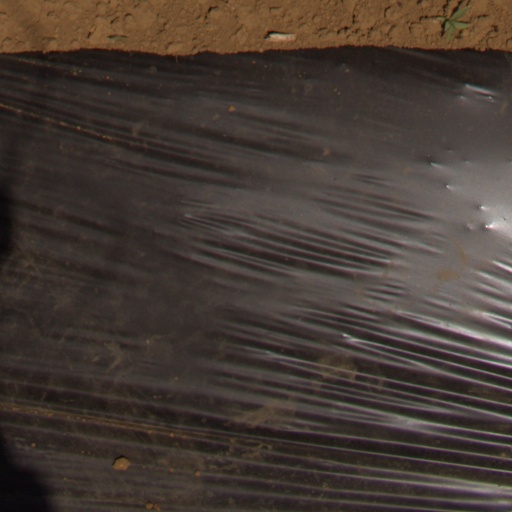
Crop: Jerusalem artichoke